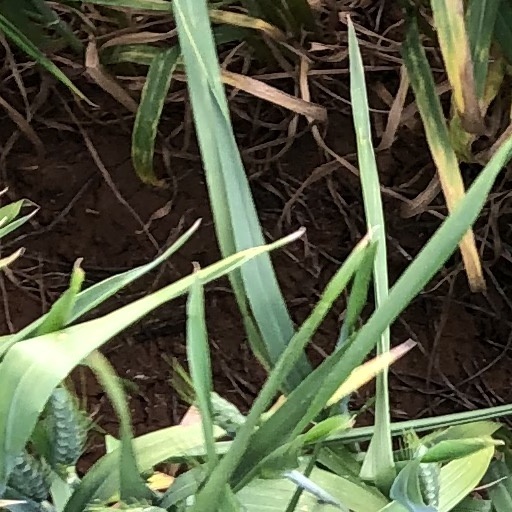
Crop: wheat